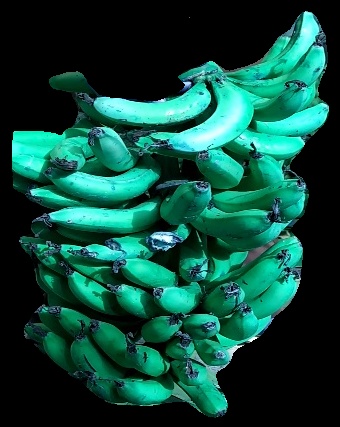
Variety: pachbale
Grade: grade3